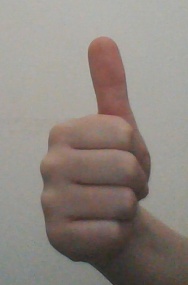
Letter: aleff